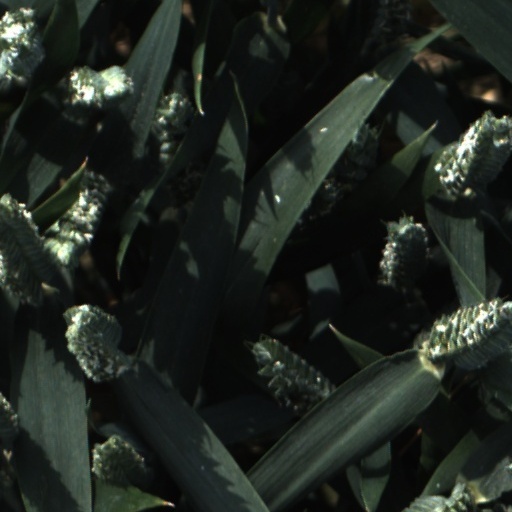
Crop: wheat